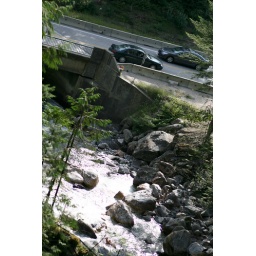
You can see the highway from the suspension bridge over the waterfall.